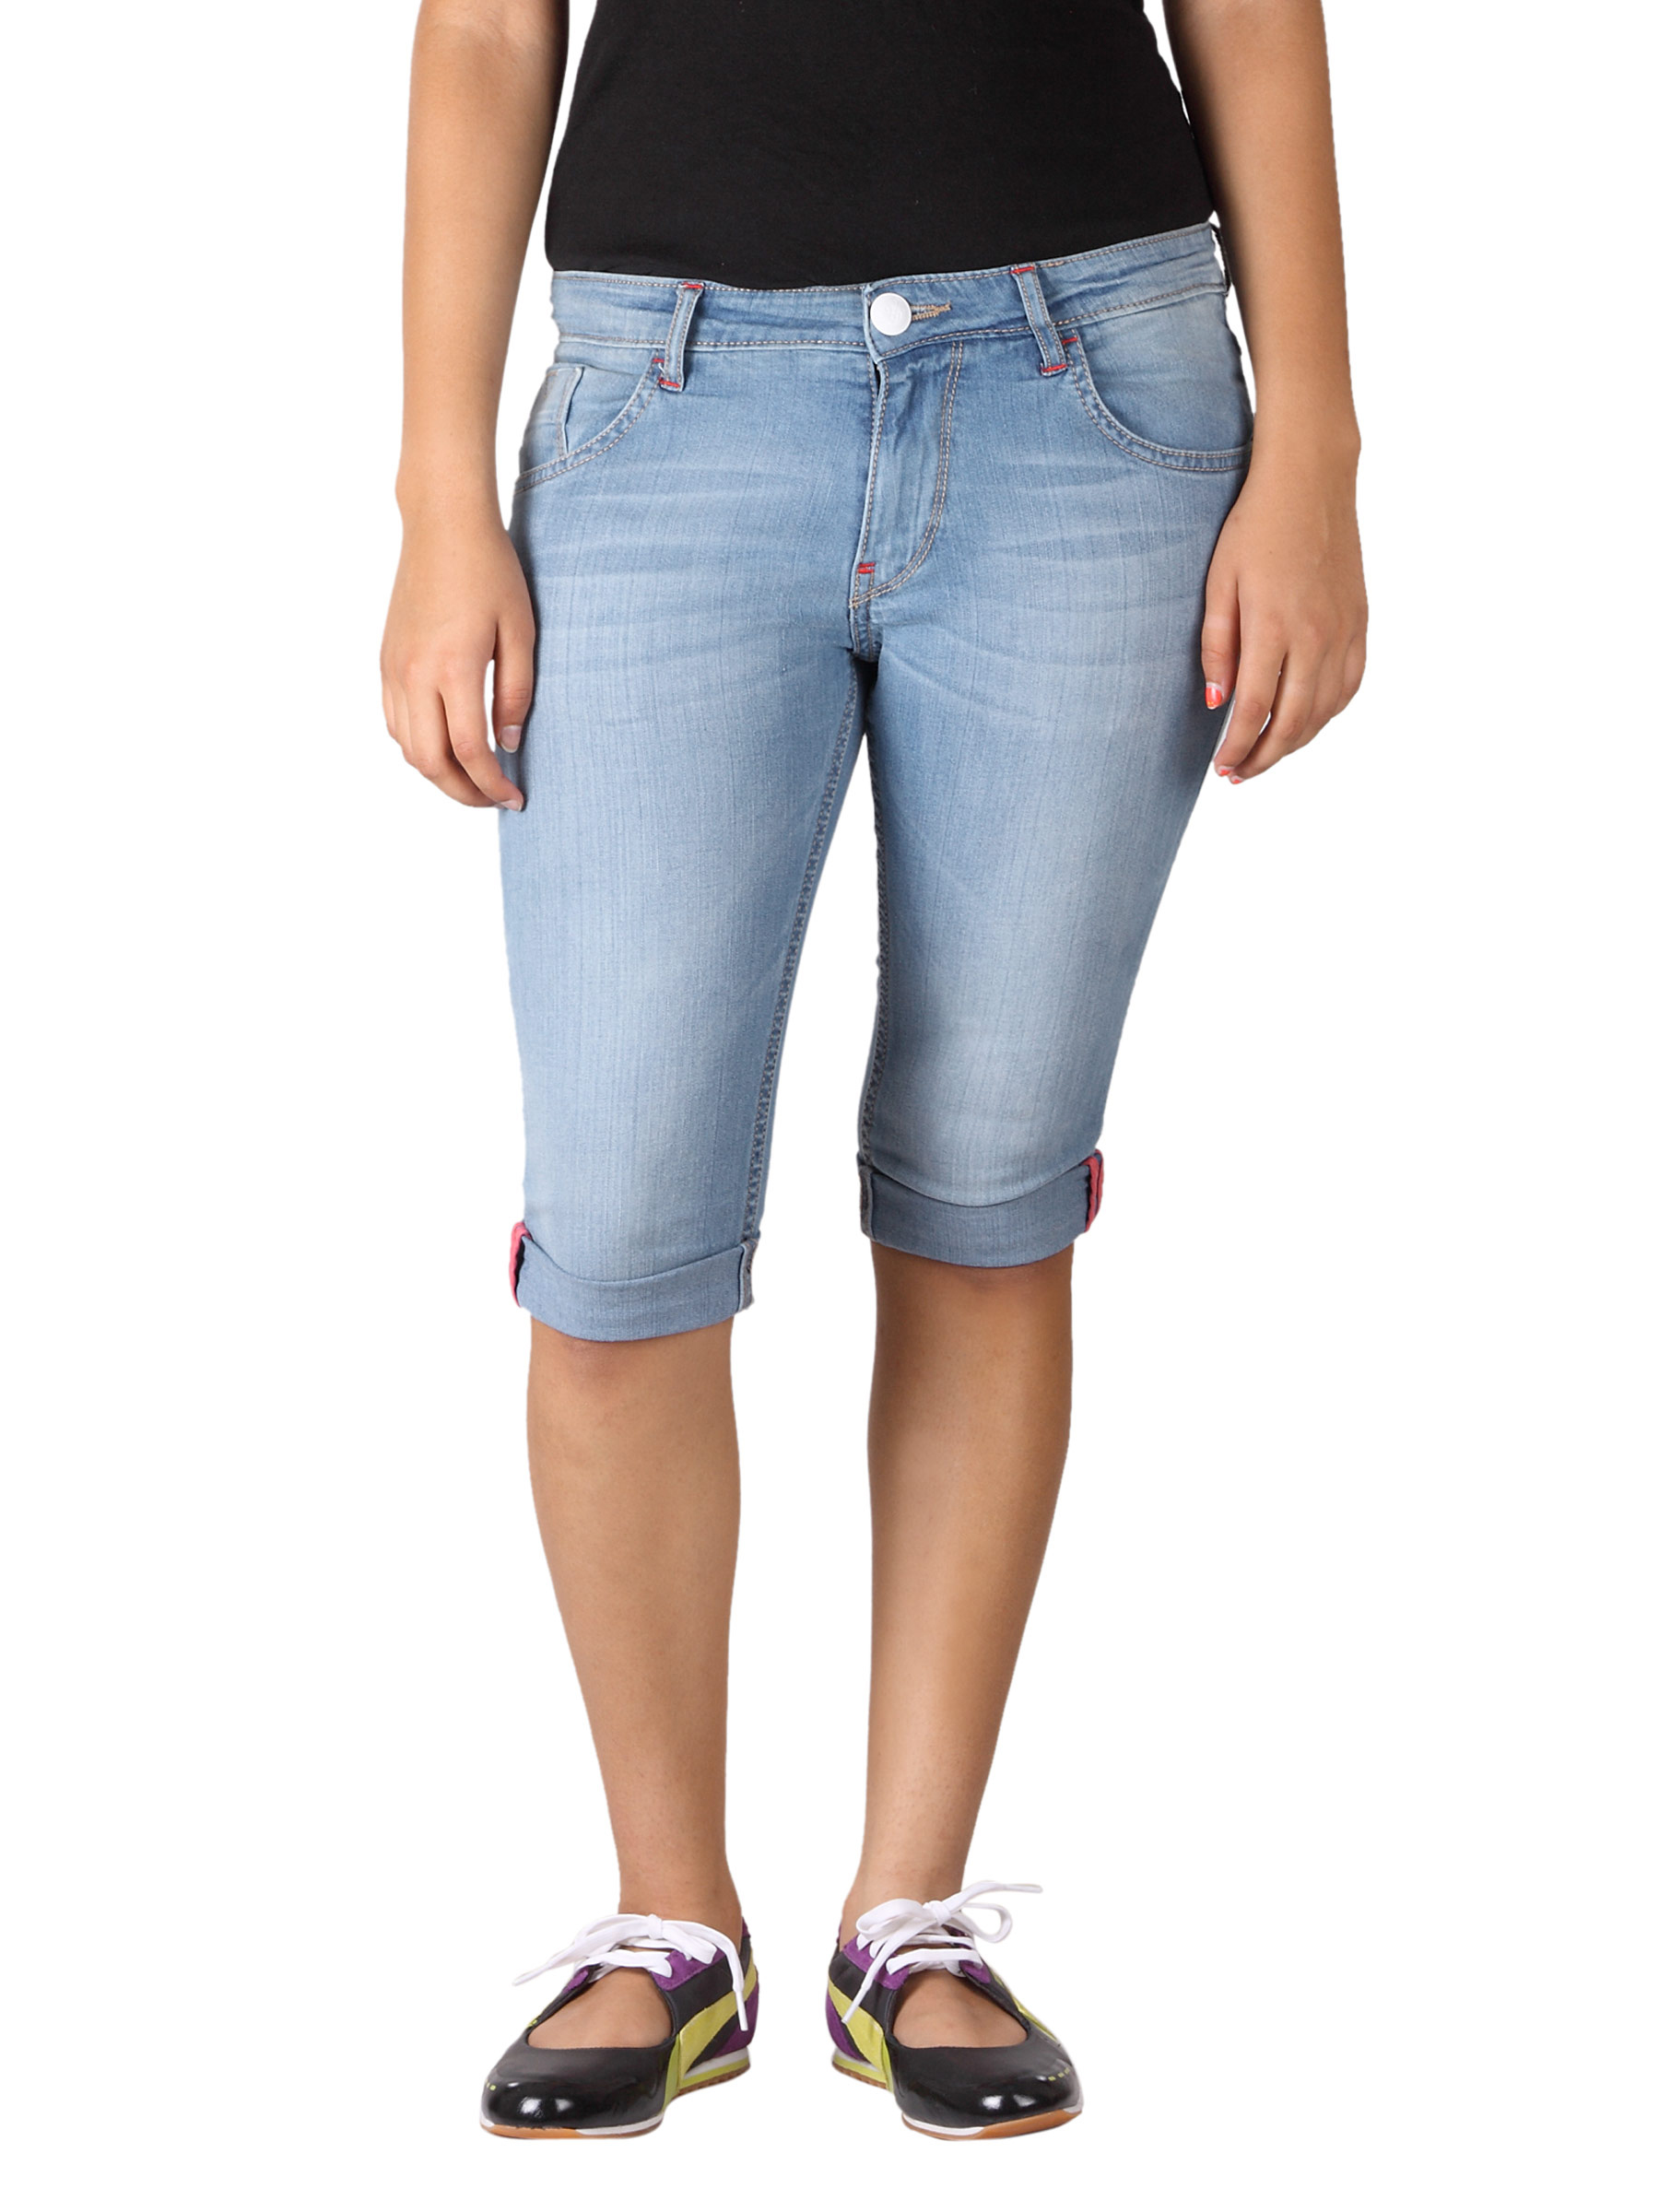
Flying Machine Women Washed Blue Capris
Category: Apparel / Bottomwear / Capris
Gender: Women
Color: Blue
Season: Summer 2012
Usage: Casual